Principles of motion sensing

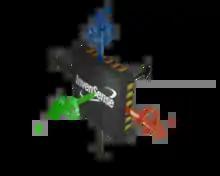
InvenSense motion processing

"Accelerometers" measure linear acceleration and tilt angle. Single- and multi-axis accelerometers detect the combined magnitude and direction of linear, rotational and gravitational acceleration. They can be used to provide limited motion sensing functionality. For example, a device with an accelerometer can detect rotation from vertical to horizontal state in a fixed location. As a result, accelerometers are primarily used for simple motion sensing applications in consumer devices such as changing the screen of a mobile device from portrait to landscape orientation. Apple iPhones and the Nintendo Wii incorporate accelerometers.